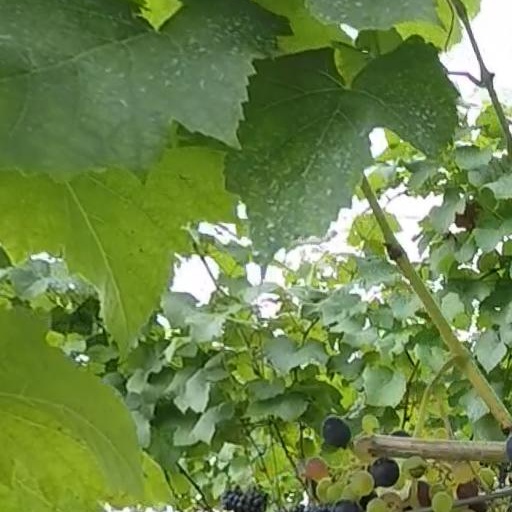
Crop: grape